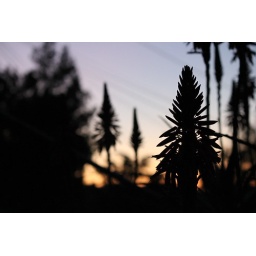
Silhouette of some flowers and trees with the sunrise in the background.Canon EOS 60D.EFS 18-135mm.